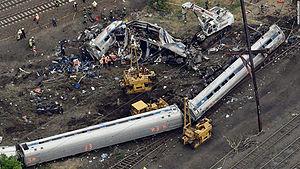
L'accident ferroviaire de Philadelphie est un déraillement survenu le 12 mai 2015 à Philadelphie qui a provoqué la mort de huit personnes et fait plus de 200 blessés.